Mileva Marić

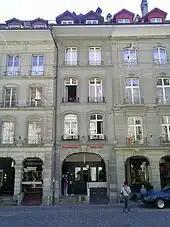
Center: the "Einsteinhaus" Kramgasse 49 in Bern. On the second floor: the flat where Albert and Mileva Einstein lived from 1903 to 1905

In 1903, Marić and Einstein married in Bern, Switzerland, where Einstein had found a job at the Federal Office for Intellectual Property. In 1904, their first son Hans Albert was born. In the following years, Marić and her husband moved several times, because of his changing teaching positions. They lived in Bern until 1909, then moved to Zürich. In 1910, their second son Eduard was born. In 1911, they moved to Prague, where Einstein held a teaching position at Charles University. A year later, they returned to Zurich, as Einstein had accepted a professorship at his alma mater.